Clarence T. C. Ching Athletics Complex

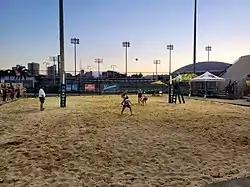
The complex's sandcourt as seen in 2021

The NCAA required Division 1 FBS football programs to "average at least 15,000 in actual or paid attendance for all home football contests over a two-year rolling period" to remain at the Football Bowl Subdivision (FBS) level. The initial expansion included 9,000 seats for the 2021 season, with plans to expand to 15,000 for the 2022 season, which met the FBS minimum. The expansion to 15,000 was delayed until 2023 due to effects stemming from the COVID-19 pandemic, which forced Hawaii football to play behind closed doors or with a limited capacity for the first half of their 2021 home schedule.